RRT Global

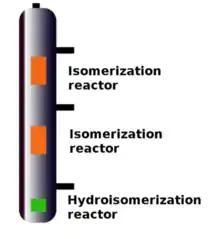

PRIS is a technology developed by the company for converting light gasoline fractions in a combined process. Papers on this technology have been published in the journal Chemical Engineering and Processing, as well as other specialized scientific journals. Worldwide Refinery Processing Review Included the technology in four of the State-of-the-Art commercial isomerization technologies, together with international providers of advanced technologies: UOP, Axens, GTC. Rossiyskaya Gazeta called the technology “revolutionary”.